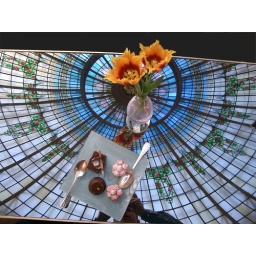
Reflection of the glass dome in the Palace Hotel, Madrid, on a mirrored table